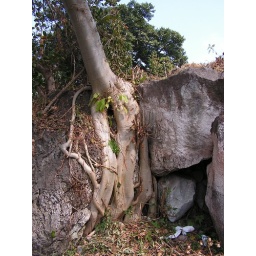
A tree grows on rocks near the lake in San Pedro.